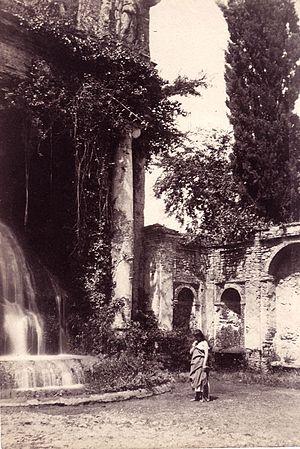
Tivoli est une ville de la province de Rome, dans la région du Latium, en Italie. Très ancienne cité datant d'avant la colonisation romaine, elle fut, selon la tradition et quelques éléments archéologiques, fondée en 1215 av. J.-C., bien que ses plus anciens vestiges, que constituent les murs d'enceinte, datent du IVᵉ siècle av. J.-C. Elle connut, sous le nom de « Tibur », un apogée durant la période romaine, avec la construction par l'empereur Hadrien de sa résidence de villégiature, la villa d'Hadrien, au début du IIᵉ siècle. Durant toute cette période, la ville s'enrichit grâce à l'extraction de travertin, servant à la construction des palais romains, et également grâce à ses eaux thermales réputées. De la Renaissance au XIXᵉ siècle, divers cardinaux et papes relèvent l'attrait de la ville par la construction de la villa d'Este, qui reste l'un des plus importants exemples et modèles de jardins d'eau de cette période, ayant attiré de très nombreux artistes européens, peintres, poètes ou musiciens voyageant dans la campagne romaine.